Hurricane Hortense

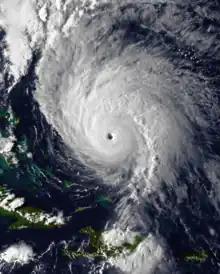
Hortense near peak intensity northeast of the Bahamas on September 12

Hurricane Hortense was the first tropical cyclone to make landfall in Guadeloupe and Puerto Rico since Hurricane Hugo in 1989, and the second most intense hurricane during the 1996 Atlantic hurricane season. The eighth tropical cyclone, eighth named storm, and sixth hurricane of the season, Hortense developed on September 3 from a tropical wave in the central Atlantic Ocean. Initially a tropical depression, it headed westward without significant strengthening for four days due to unfavorable upper-level winds. While nearing the Lesser Antilles upper-level winds decreased, allowing the depression to become Tropical Storm Hortense on September 7. Hortense crossed Guadeloupe on September 8 and entered the Caribbean Sea. By the following day, it was upgraded to a hurricane while curving northwestward. Hortense made landfall in Puerto Rico on September 9 and brushed the Dominican Republic shortly thereafter. After re-entering the Atlantic, Hortense began to substantially strengthen and peaked as a 140 mph (220 km/h) Category 4 hurricane early on September 13. Thereafter, the storm steadily weakened as it tracked rapidly north-northeastward. Early on September 15, Hortense made landfall in Nova Scotia as a minimal Category 1 hurricane. It quickly weakened further to a tropical storm before re-entering the Atlantic to the south of Newfoundland. Late on September 15, Hortense transitioned into an extratropical cyclone and subsequently merged with a frontal system about 24 hours later.